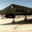
Label: airplane